Jason Molina

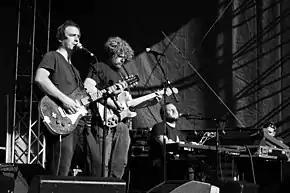
Molina (left) with his band Magnolia Electric Co. in 2005

In March 2003, while on tour, Molina announced that he would rename the band Magnolia Electric Co., retaining the stylistic direction of the album of the same name. He also continued to release solo work under his own name. The first such release came in January 2004 as the full-length vinyl release "Pyramid Electric Co."